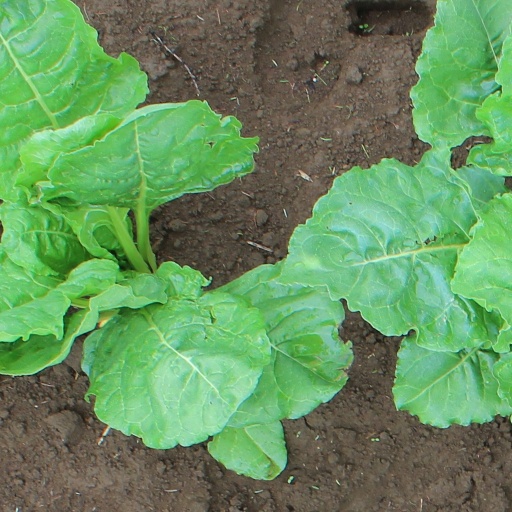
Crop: sugar beet